Left Ginza

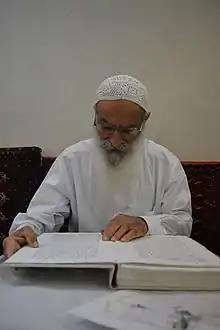
Salem Choheili reading the "Left Ginza"

The Left Ginza is one of the two parts of the Ginza Rabba, the longest and the most important holy scripture of Mandaeism. The other part of the Ginza Rabba is the Right Ginza.